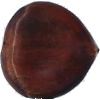
Label: Chestnut 1